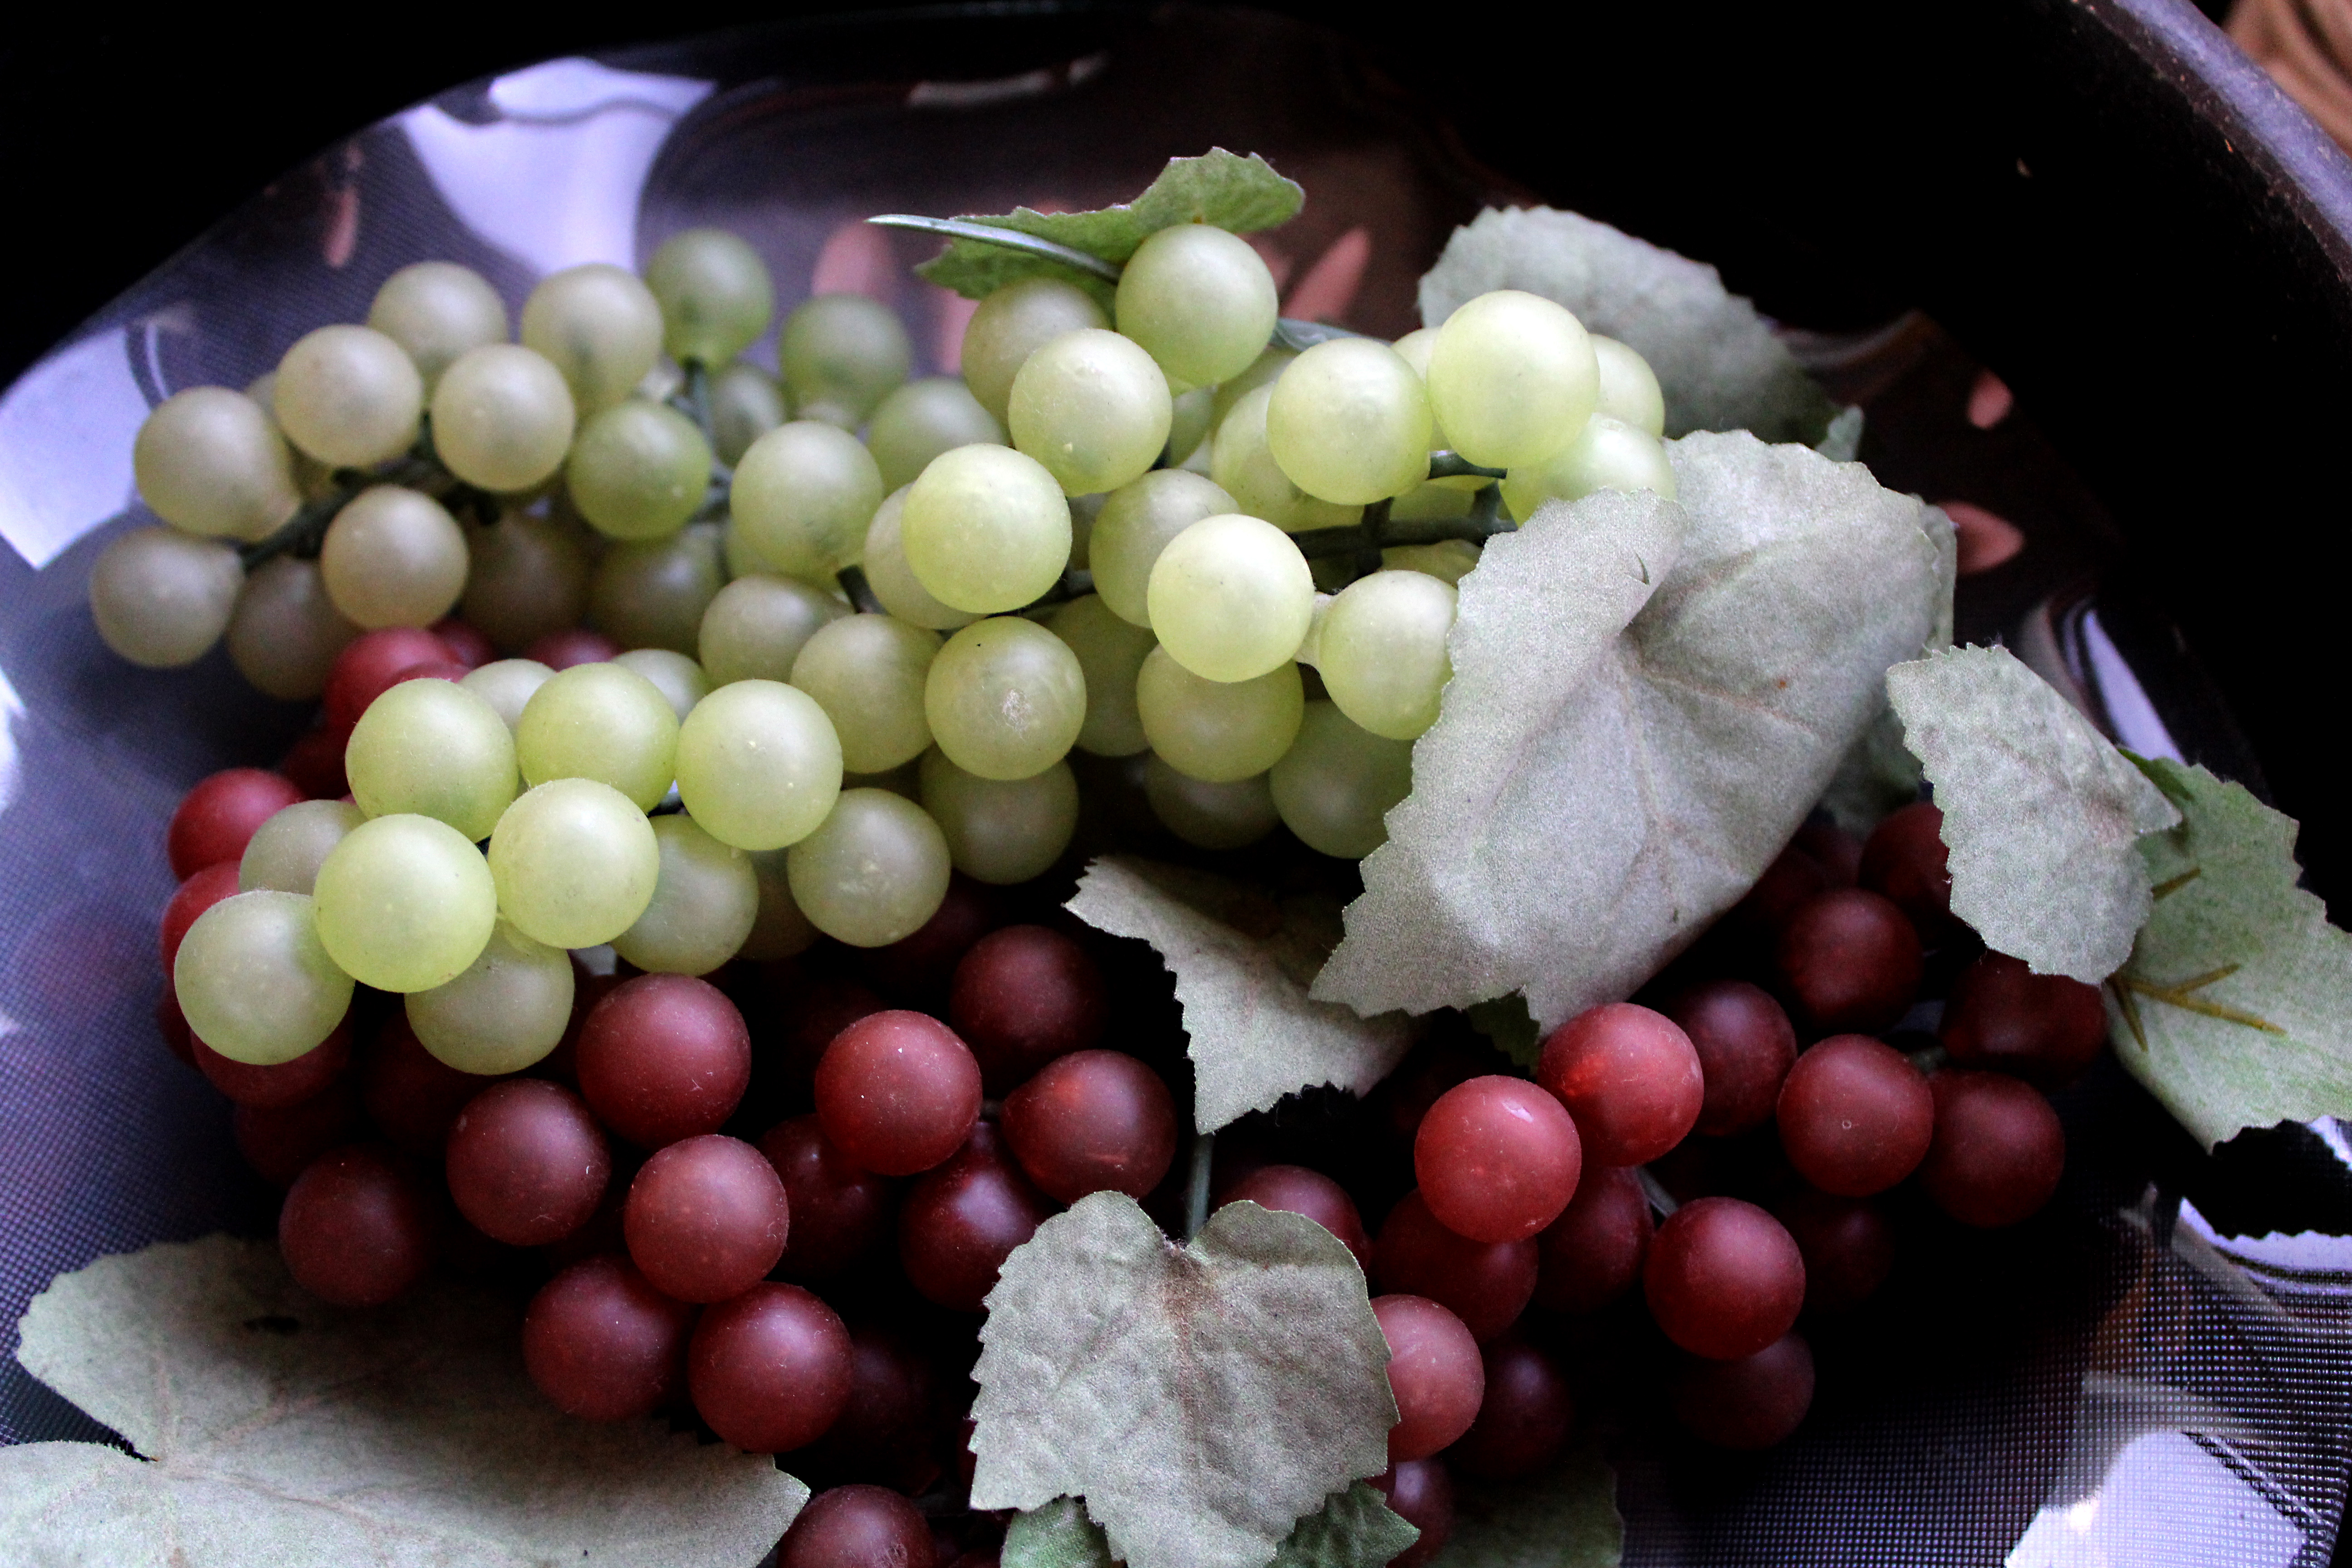
grape, fruits, food, grapevine family, plant, fruit, vitis, local food, produce, seedless fruit, vegetable, natural foods, ingredient, vegetarian food, flower, still life, cuisine